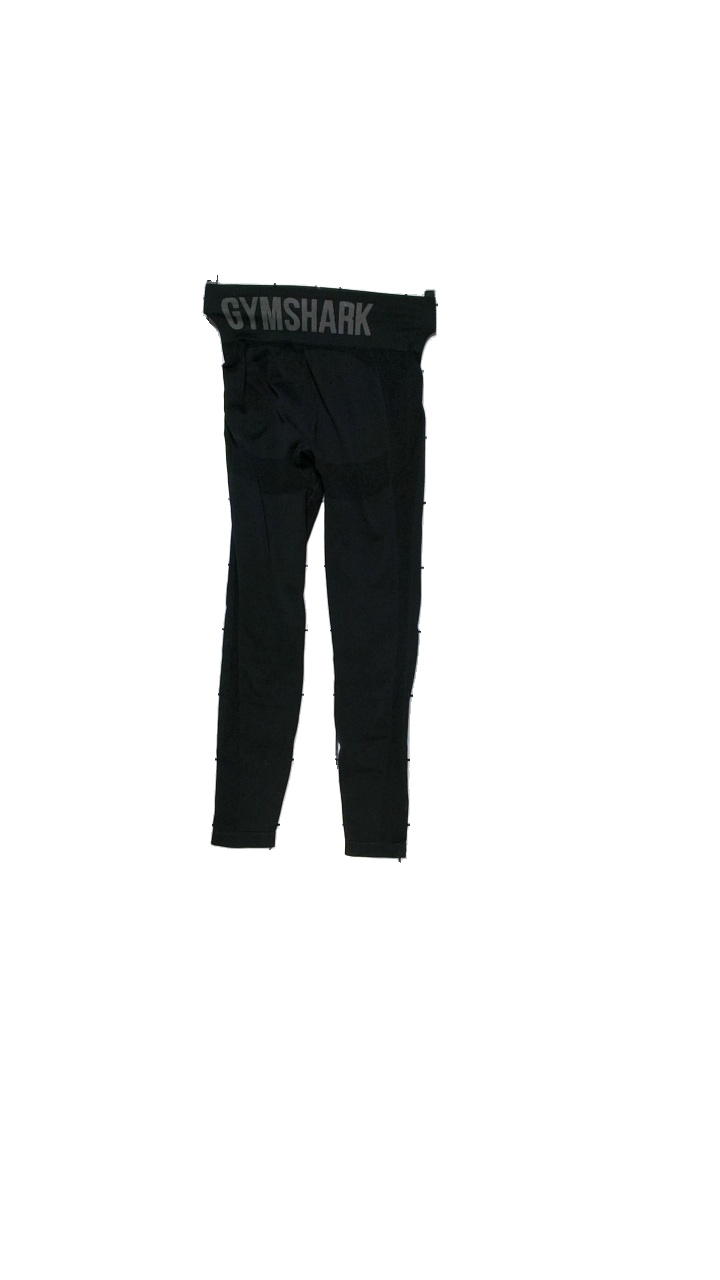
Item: Trousers (Ladies)
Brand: Gymshark
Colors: Black
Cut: Tight
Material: Står ej.
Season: All
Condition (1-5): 3
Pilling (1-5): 3
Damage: -
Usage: Reuse
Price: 50-100